Leipzig-Plagwitz–Leipzig Miltitzer Allee railway

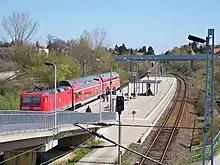
Miltitzer Allee station with train of line S1 (2010)

The route was initially operated as line C of the Leipzig S-Bahn, which originally shuttled from Plagwitz. Services ran via Leipzig Hauptbahnhof to Gaschwitz from 3 June 1984, as the result of an exchange of part of the route of line A. The line was renamed S1 at the timetable change on 31 May 1992. Later the route was shortened to terminate at the Hauptbahnhof.